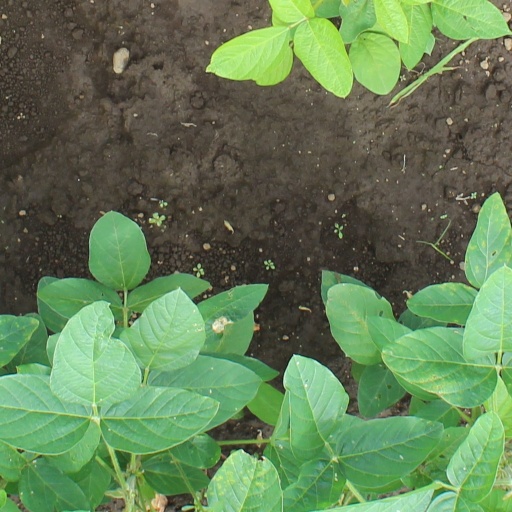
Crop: soybean